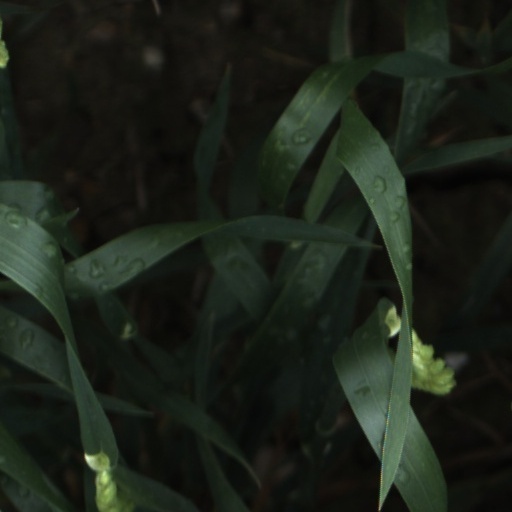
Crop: wheat